Mathews & Associates Architects

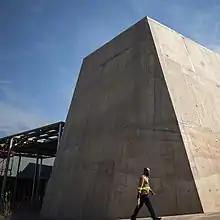
Mapungubwe mountain at the Javett Art Centre at UP

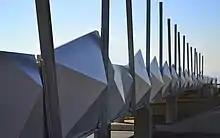

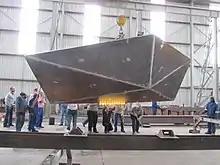

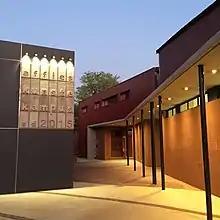

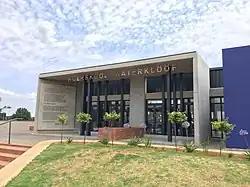

Mathews & Associates Architects began as a practice specialising mainly in the residential market but redirected its prime focus away from this market segment, towards transport, education and non-standard commercial projects. The firm has received widespread acclaim in South Africa and increasingly internationally for its holistic approach to design, which embraces unconventional use of texture and sculptural form. The firm's design ethos remains bold and innovative simplicity using honest and raw materials that reflect the African context. The firm's architectural language has been described as "a sculptural combination between stereotomic and tectonic architectural languages".